Jidapterus

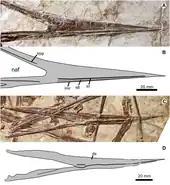
Jaws of the holotype

"Jidapterus" is based on holotype CAD-01, a nearly complete skeleton with partial skull. The skull is toothless and relatively long, with a straight and very pointed beak, and a large hole where the antorbital fenestra is joined with the nostrils. The eye sockets are small, and there is no crest along the lower jaw as seen in ornithocheiroids, although a short projection was present at the back of the skull. The wingspan of this individual was estimated to be .